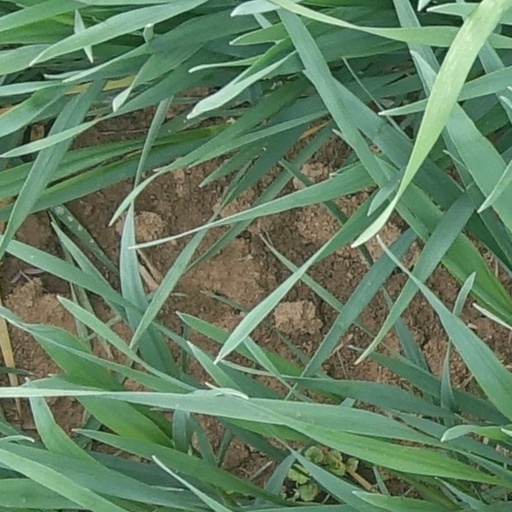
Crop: wheat